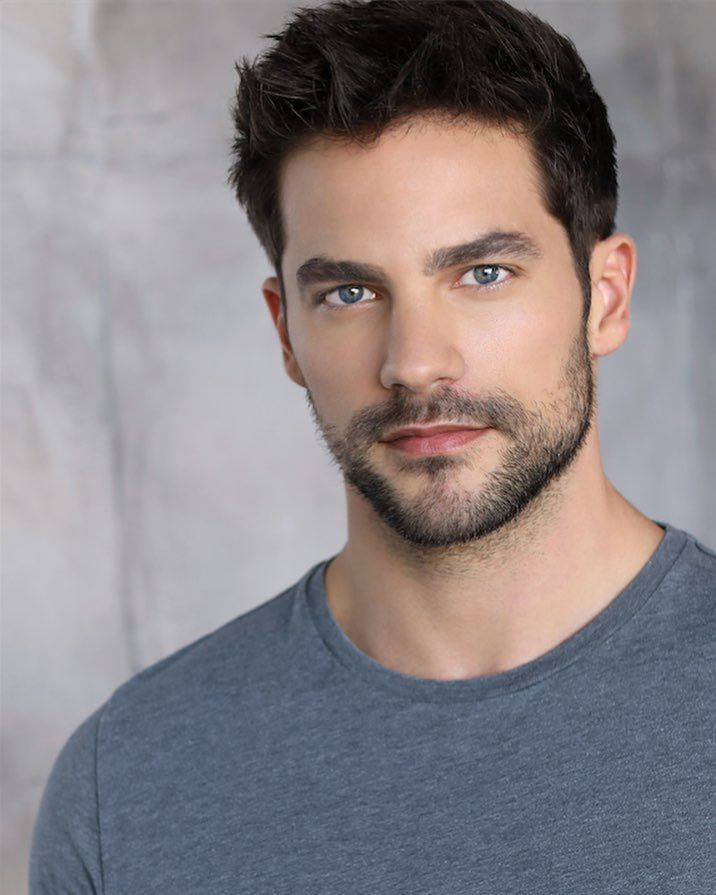
Gender: men